Kim So-hyun

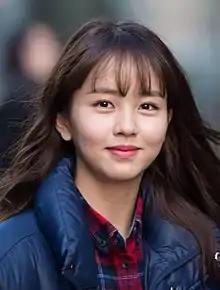
Kim in January 2015

Kim reunited with co-stars from "Rooftop Prince" (Park Yoo-chun) and "Moon Embracing the Sun" (Yeo Jin-goo) respectively, in a melodrama "Missing You". Being dubbed the "Queen of Child Actors" by the Korean press, she was one of the most praised child actors of her generation. She played the role of Lee Soo-yeon, bullied by her schoolmates and called "the daughter of the murderer", who gets kidnapped and sexually assaulted while trying to save her friend. Kim and Yeo shared the highest one-minute viewer rating scene of 10.4% in the drama. She received her first acting award as "Best Child Actress" at the 1st K-Drama Star Awards for "Ma Boy" and "Missing You".